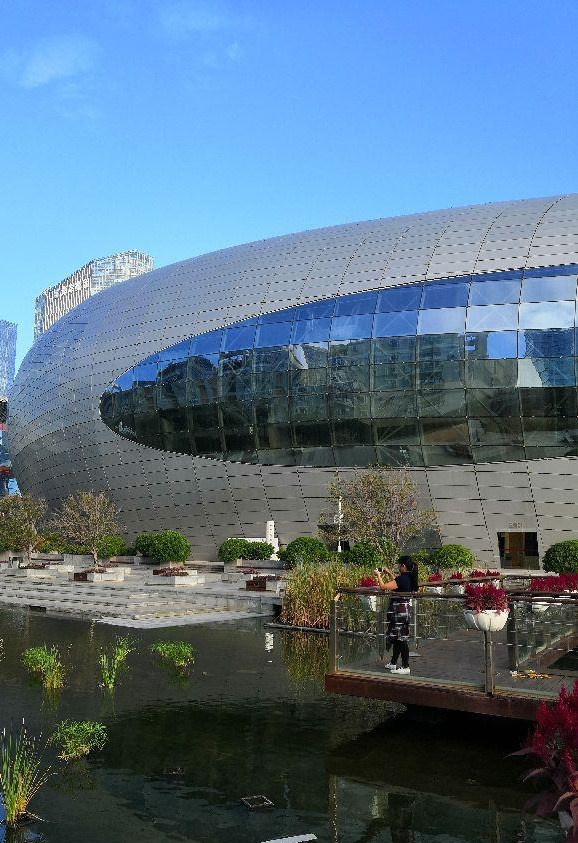
地标名称：深圳保利文化广场
所在城市：深圳市·南山区